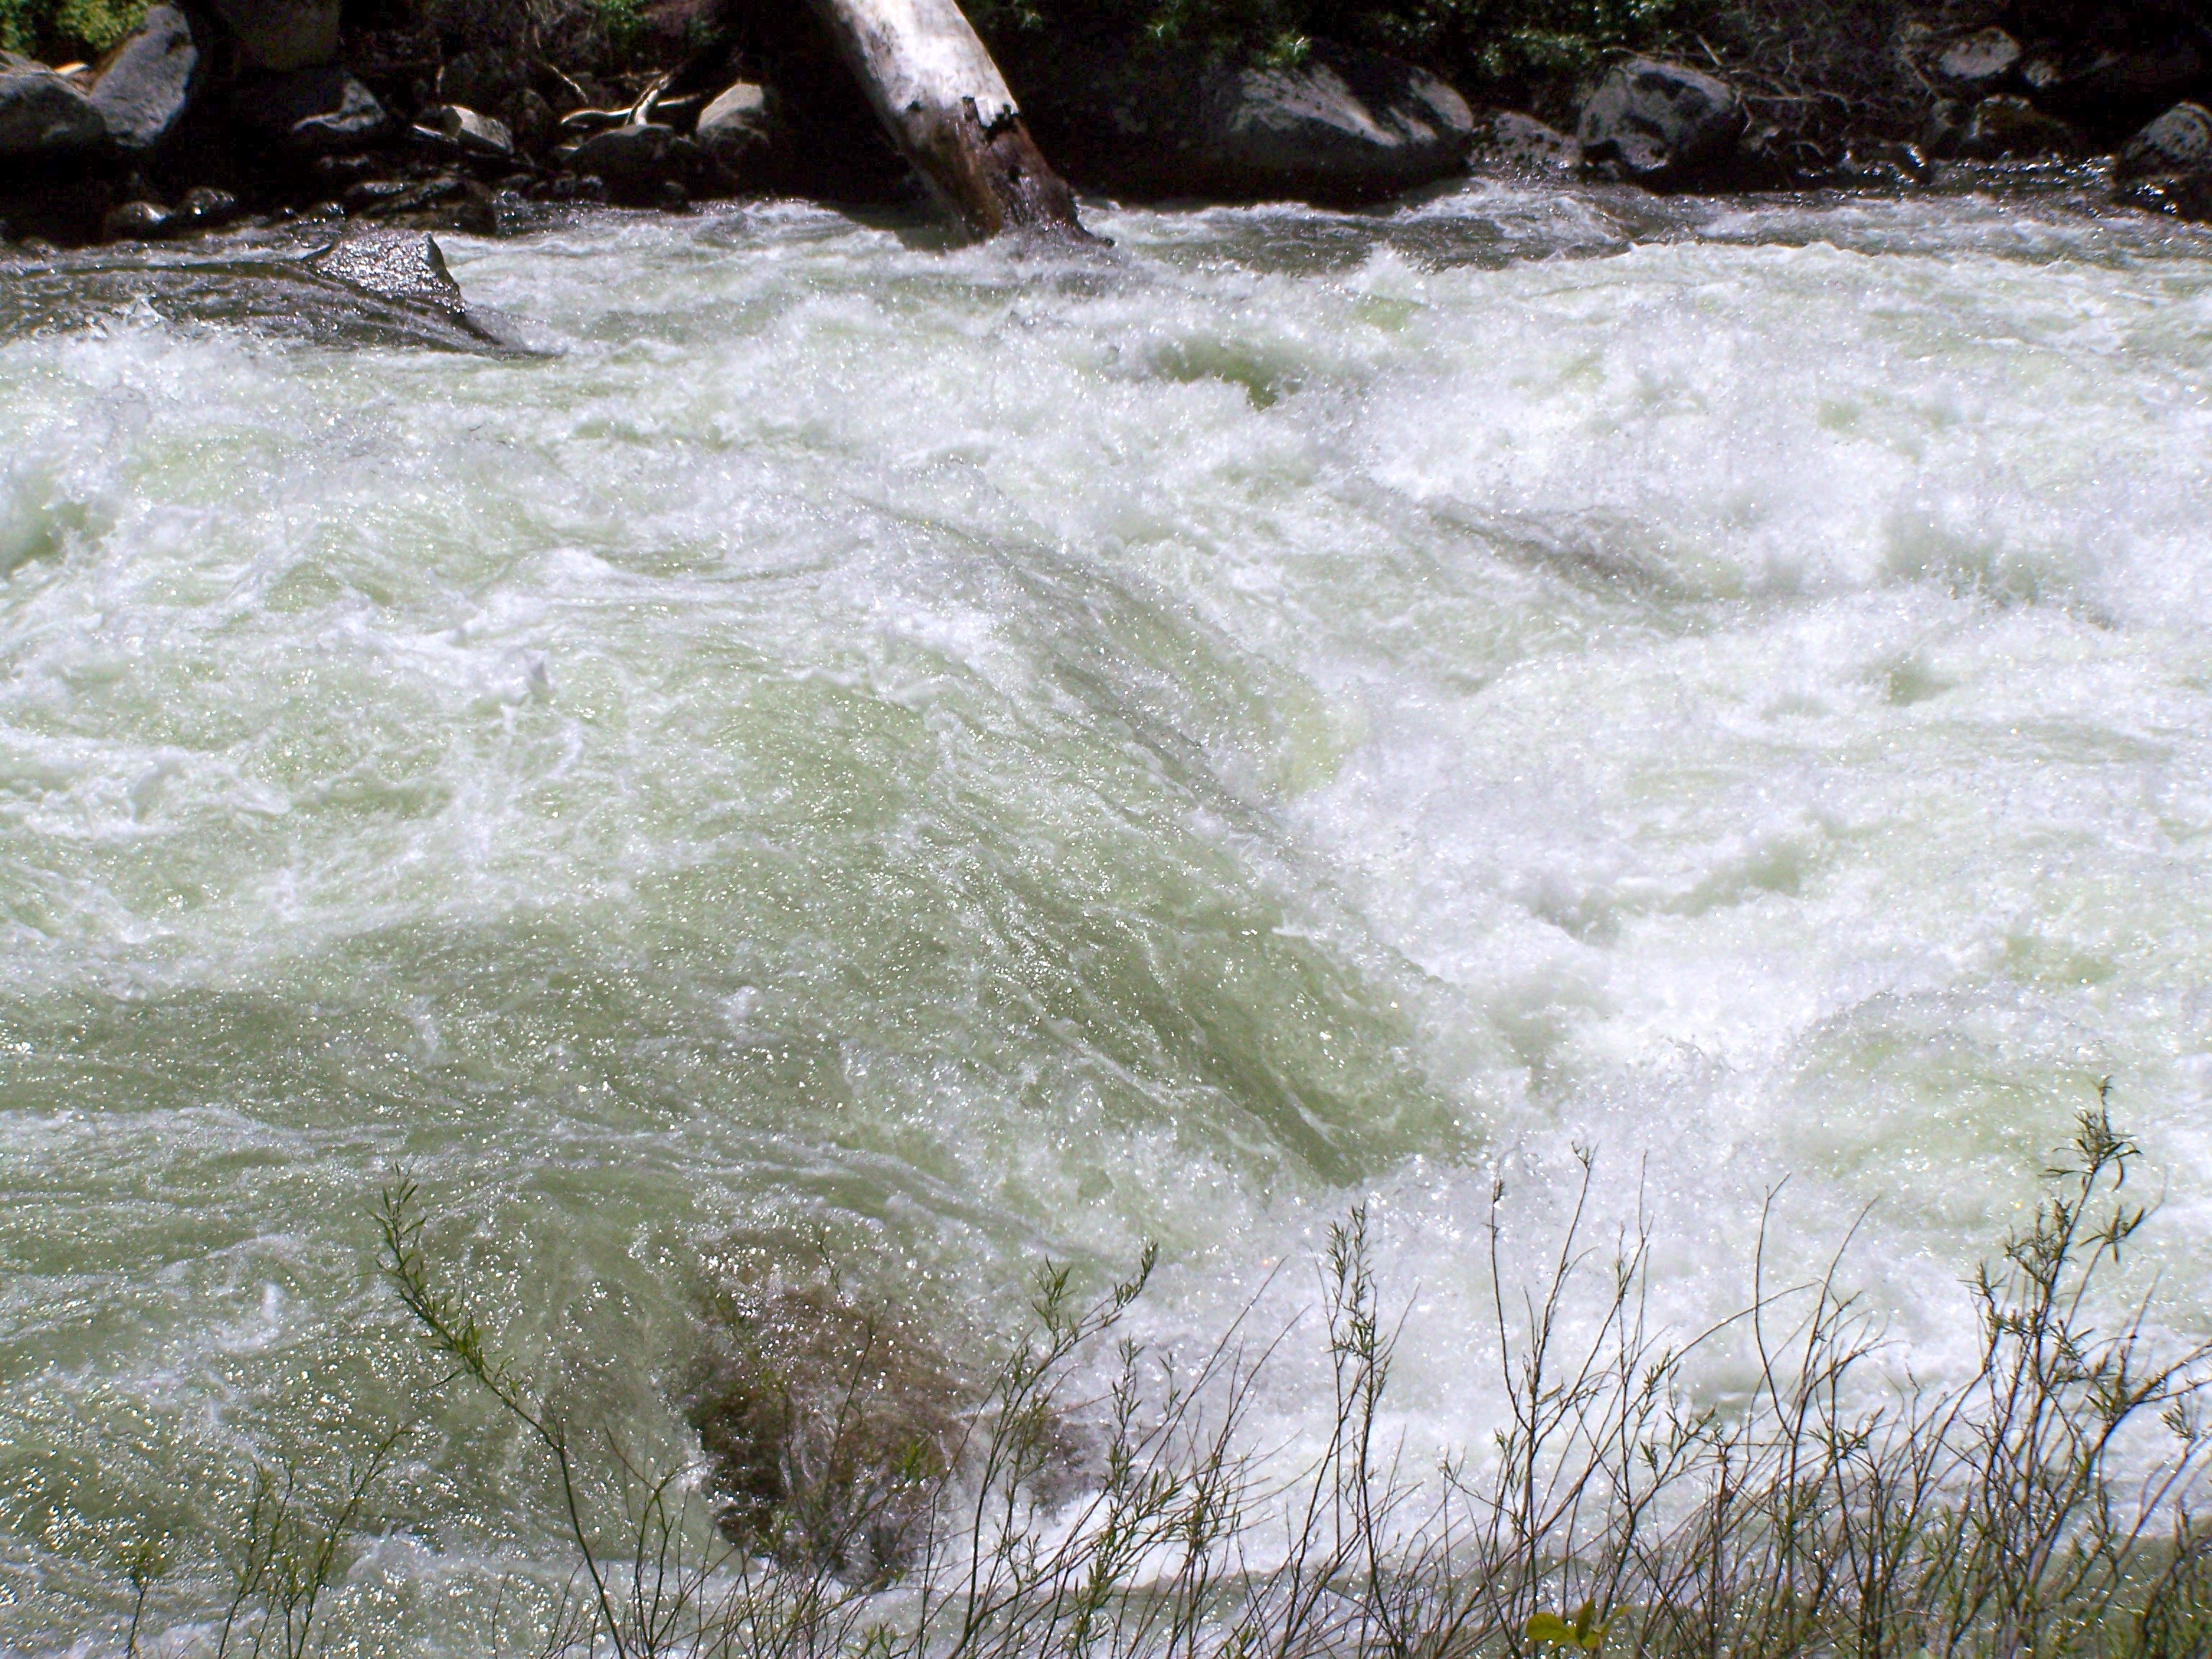
landscape, water, nature, creek, river, environment, stream, scenic, natural, park, rapid, body of water, outdoors, beauty, beautiful, watercourse, gushing water, flowing river, rocky river